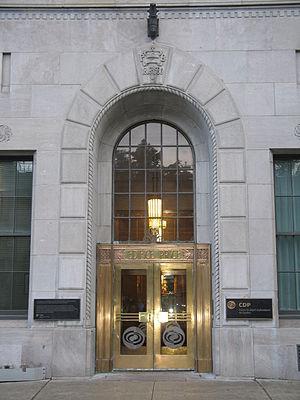
L'entrée principale de l'édifice Price, dans la vieille ville de Québec. L'édifice abrite le siège social de la Caisse de dépôt et placement du Québec et la résidence officielle du premier ministre du Québec. La plaque (à gauche de l'image) se lit comme suit: «
La Caisse de dépôt et placement du Québec est un investisseur institutionnel gérant notamment le régime de rentes du Québec et plusieurs autres régimes de retraite et d’assurances publics et parapublics du Québec. Elle a été créée par le gouvernement de Jean Lesage le 15 juillet 1965 par une loi du Parlement du Québec. Il s'agit du deuxième plus important fonds de pension au Canada, après le Régime de pensions du Canada. Au 31 décembre 2019, CDPQ gère un actif net de 340,1 milliards de $ CA investi au Canada et à l’étranger. Son siège social est situé à Québec, dans l'Édifice Price et le bureau d'affaires principal est situé à Montréal, dans l'Édifice Jacques-Parizeau.
L'Édifice Price est un immeuble de 18 étages situé à Québec. C'est le seul gratte-ciel à l'intérieur des murs du Vieux-Québec, et un des plus vieux au Canada. Il a été construit au début des années 1930 pour la compagnie Price Brothers, lançant une controverse liée à la conservation du Vieux-Québec. L'édifice fut par la suite acquis par la Ville de Québec, et est aujourd'hui géré par le département immobilier de la Caisse de dépôt et placement du Québec.